Tim Rawle

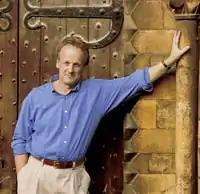
Rawle at the Round Church, Cambridge, 2005

Tim Rawle is an English architectural photographer and writer. He is best known for his photographs of buildings in Cambridge, England.